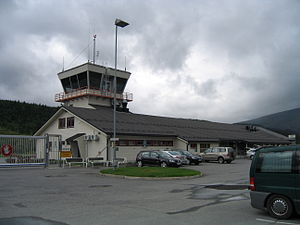
Mosjøen Lufthavn, Kjærstad
Mosjøen lufthavn, Kjærstad er en lufthavn, som ejes og drives af Avinor AS, og ligger ca fem kilometer syd for Mosjøen i Nordland fylke, Norge. Lufthavnen er en 800 meter lang kortbaneflyveplads, som blev åbnet i august 1987. For tiden trafikeres lufthavnen af Widerøe, som har regelmæssige afgange til Bodø og Trondheim samt til de andre byer i Helgeland. I 2010 passerede der 80,023 terminalpassagerer over lufthavnen. I 2007 blev rullebanen forlænget med 120 meter mod syd samt med sikkerhedsflader i begge ende, noget som øgede den effektive længde på rullebanen til 830 meter. Helikopterselskabet Nordlandsfly har base ved lufthavnen.